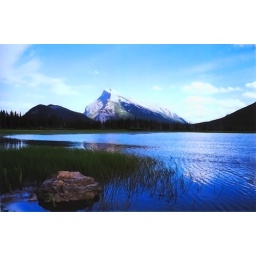
Reeds in a lake / mountain